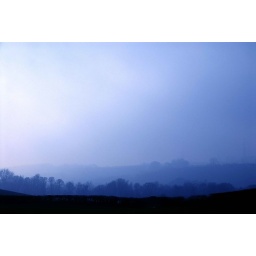
Quick shot from the car window whilst in the Snowdonia national park.I coloured it in Photoshop.D200 18-70